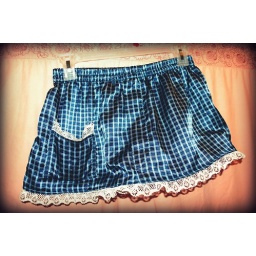
A cute little skirt to slut around the house in. :)